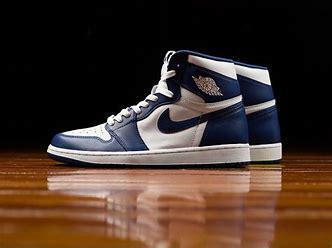
Brand: Jordan
Model: 1 Retro OG